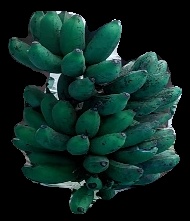
Variety: rasbale
Grade: grade3